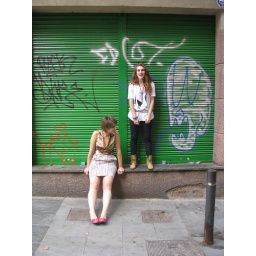
joe fotografs girls in clothes they made